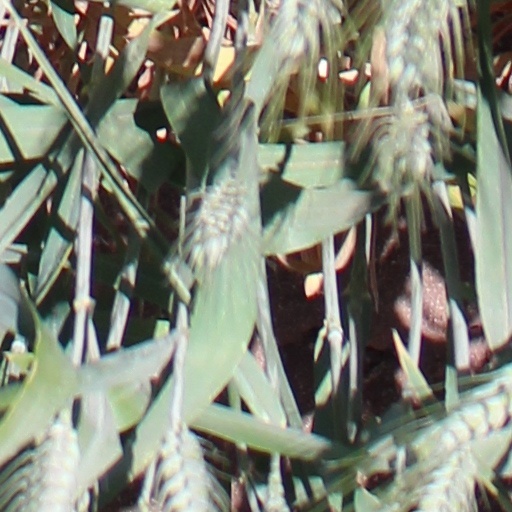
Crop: wheat